Bobby Donati

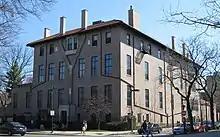
A large pink two story building with a gently sloped peaked roof, seen from across an intersection at a three-quarter angle on a sunny day

Ferrara was indicted on racketeering and murder charges around the beginning of 1990 and arrested shortly afterwards. Shortly after 1 a.m. on March 18, thieves disguised as police officers convinced security guards at the Isabella Stewart Gardner Museum in Boston to let them in, whereupon they bound the two men up and spent the next several hours removing 13 works, including "Storm on the Sea of Galilee", Rembrandt's only known seascape, as well as the finial that Donati had indicated an interest in. The stolen works have collectively been valued at $500 million, making it the highest-value art theft at the time.